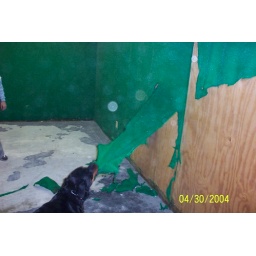
Tearing felt off of a wall in a house we rehabed